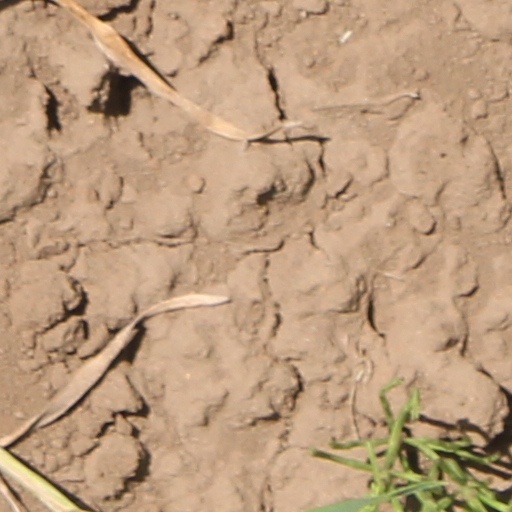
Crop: wheat